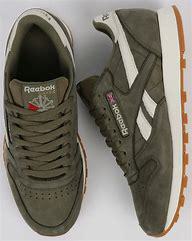
Brand: Reebok
Model: Cl Lthr